Battle of Arawe

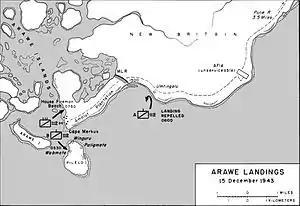
Arawe landings, 15 December 1943

Shortly after the assault convoy arrived off Arawe, "Carter Hall" launched LVT amphibious tractors and "Westralia" lowered landing craft, both operated by specialized Marine and U.S. Army units. The two large transports departed for New Guinea at 05:00. The high speed transports carrying "A" and "B" Troops of the 112th Cavalry Regiment's 1st Squadron closed to within of Umtingalu and Pilelo Island respectively, and unloaded the soldiers into rubber boats.